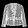
Label: Coat